Augustów Lock

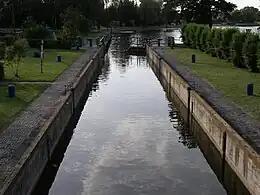
Lock

Augustów Lock – the fifth lock on the Augustów Canal (from the Biebrza River). It is located in Augustów, Poland near National Road No 8 and built between 1825 and 1826 by cf Eng. Konstanty Jodko It was blown up in 1944 by an army of the Third Reich and rebuilt in its present form by "HYDROTREST" in the years 1947–1948 Under a new projectit will use of metal gates with channels of circulation and the gate mechanisms for opening the gates i driven by cranks. The result of these upgrades is an extension of time of about 7 minutes.